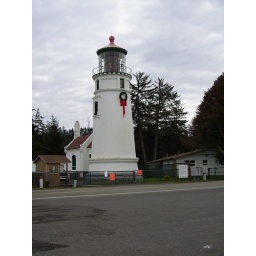
Oregon light house by sand dunes